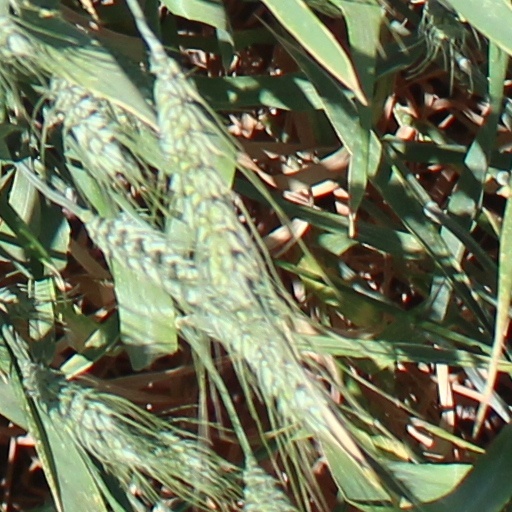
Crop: wheat